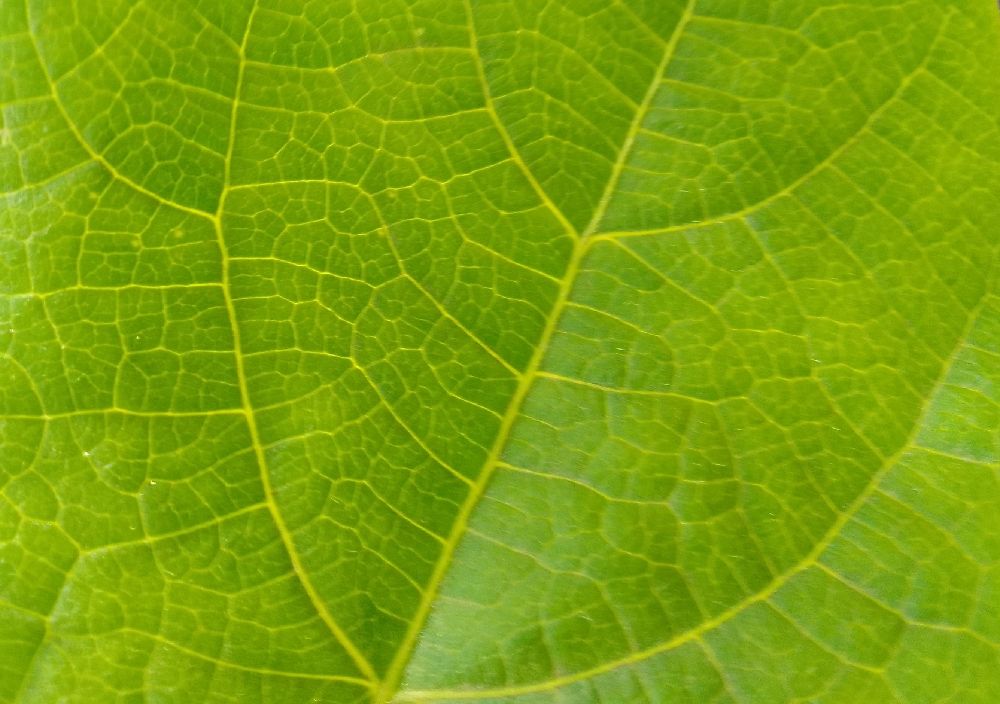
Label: healthy